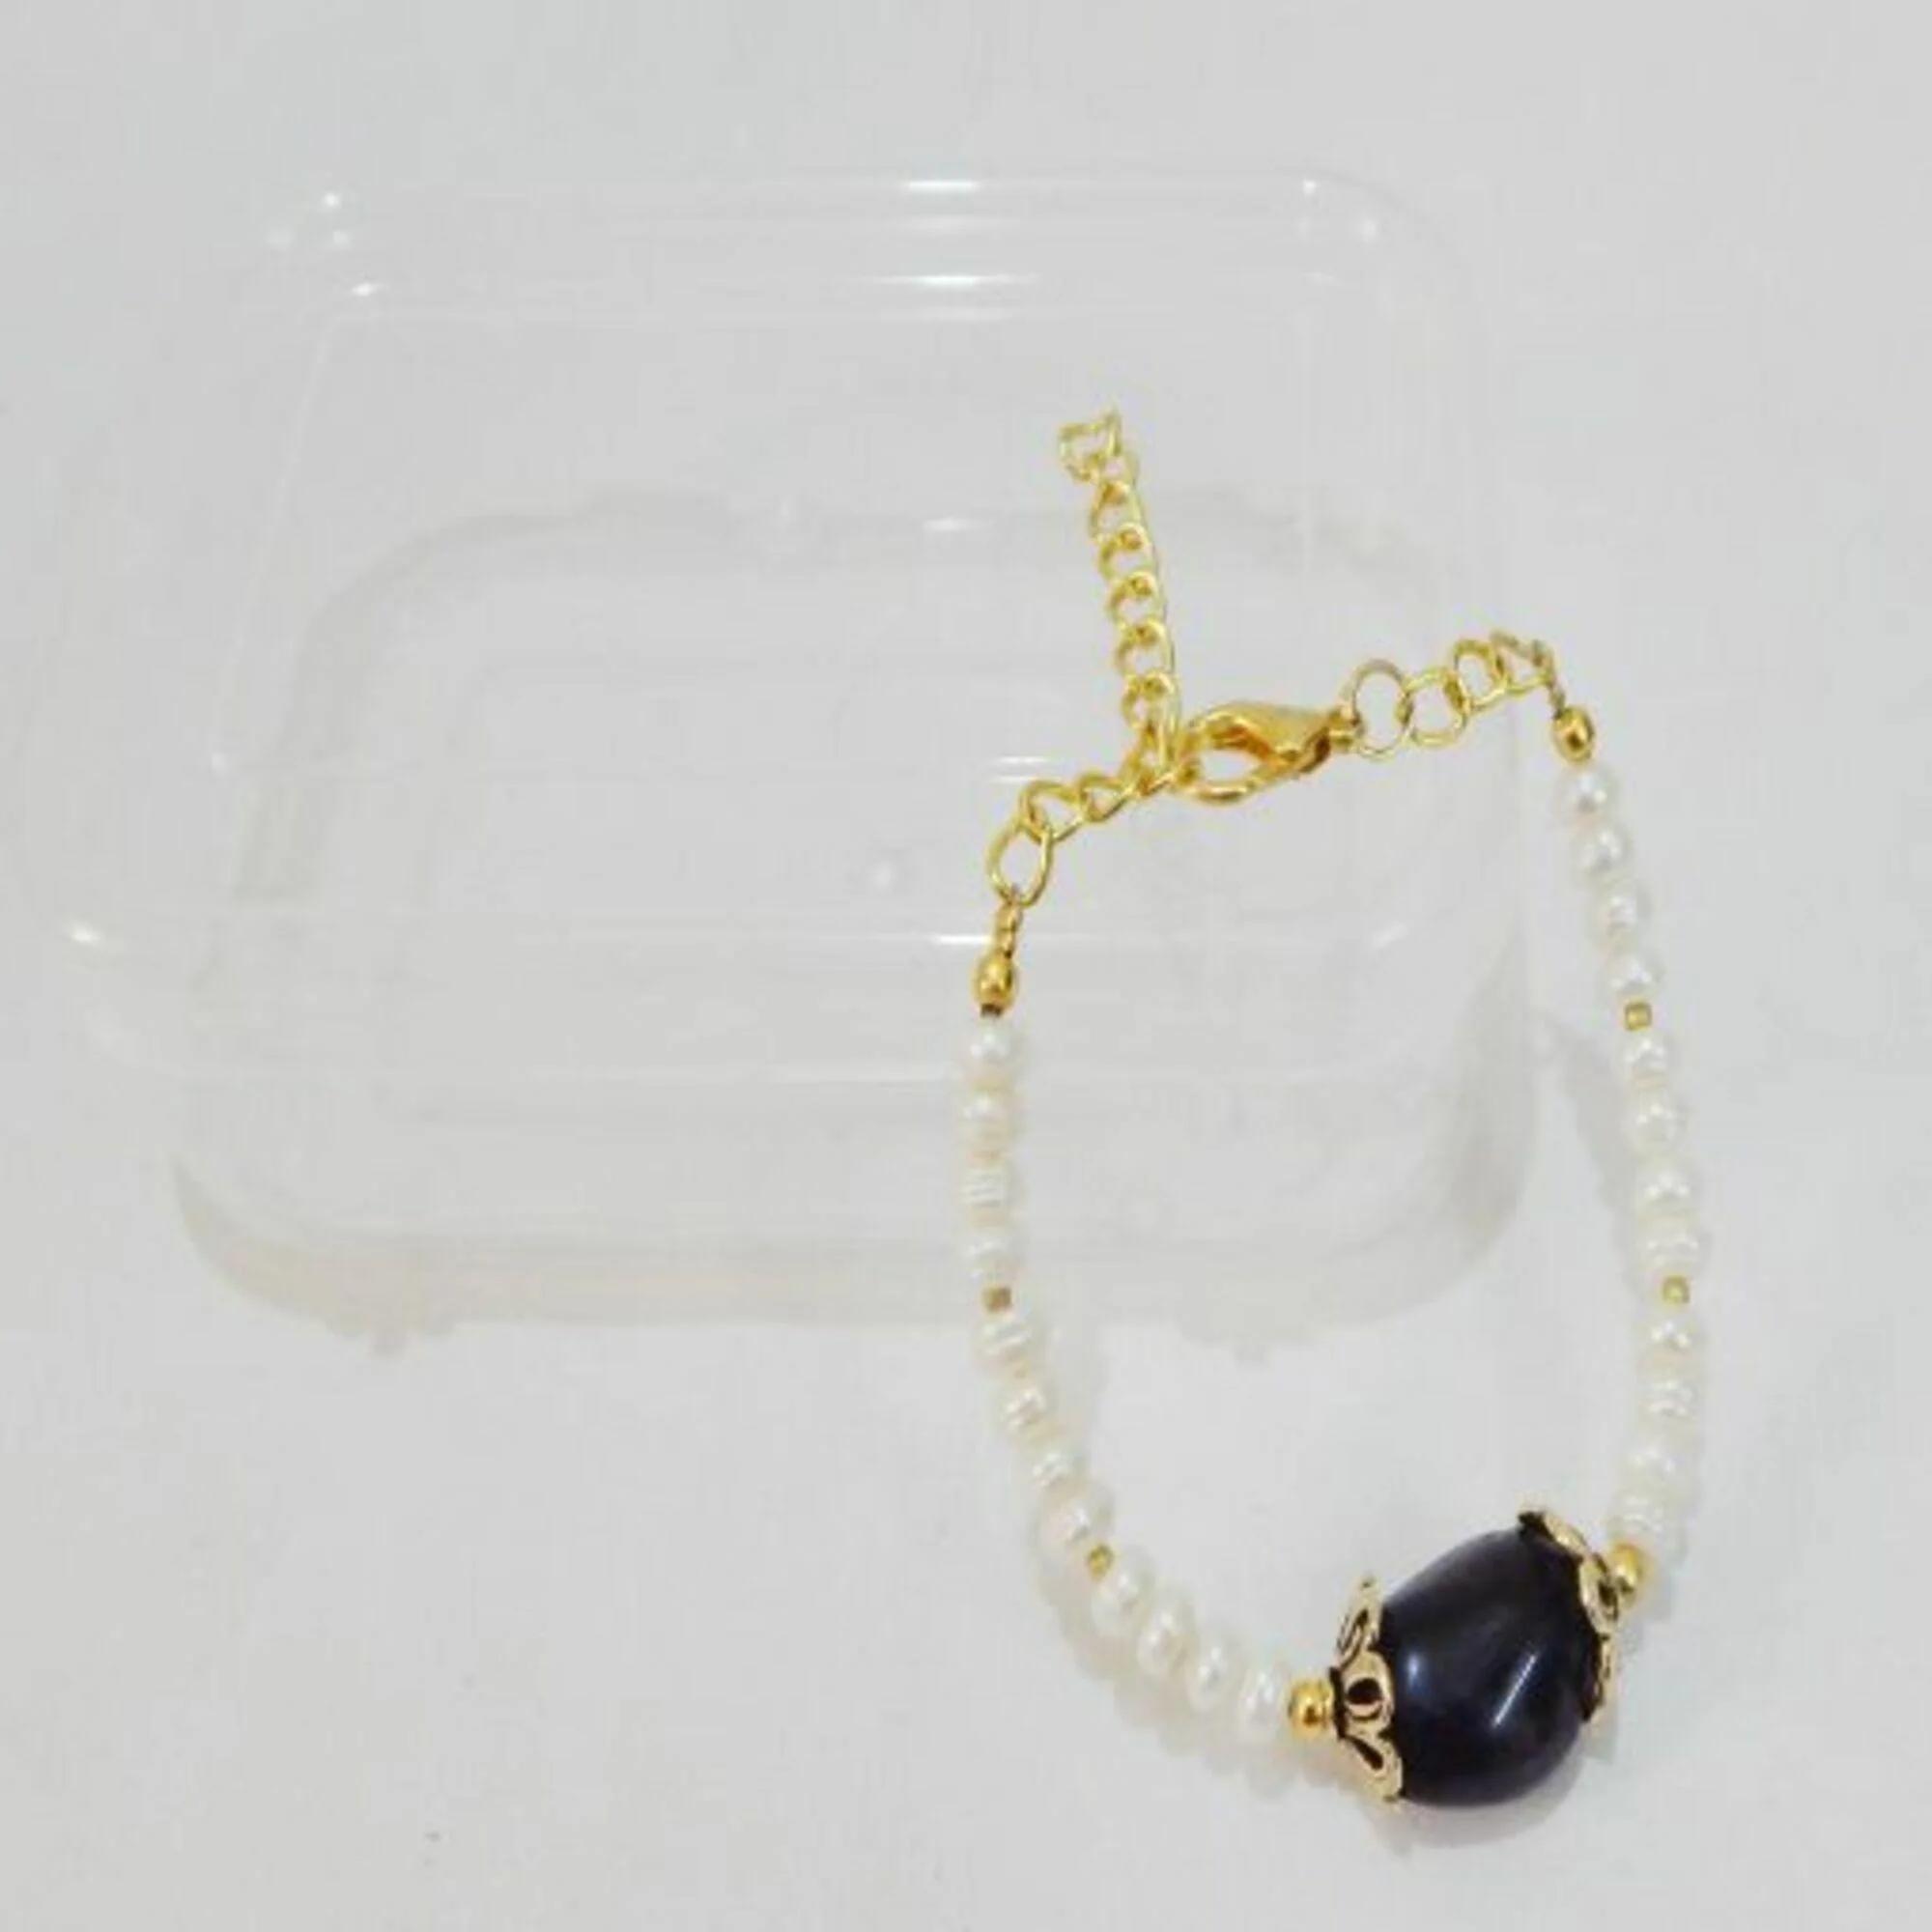
Jaya Vision Enterprises Amethist Tumble with real pearl Bracelet
Type: Bracelets
Brand: JAYA VISION ENTERPRISES
Price: Rs. 550
Real Pearl with Amethist tumble Bracelet 5 to 6 mm real pearl with Amethist tumble & gold polish copper chain Bracelet.